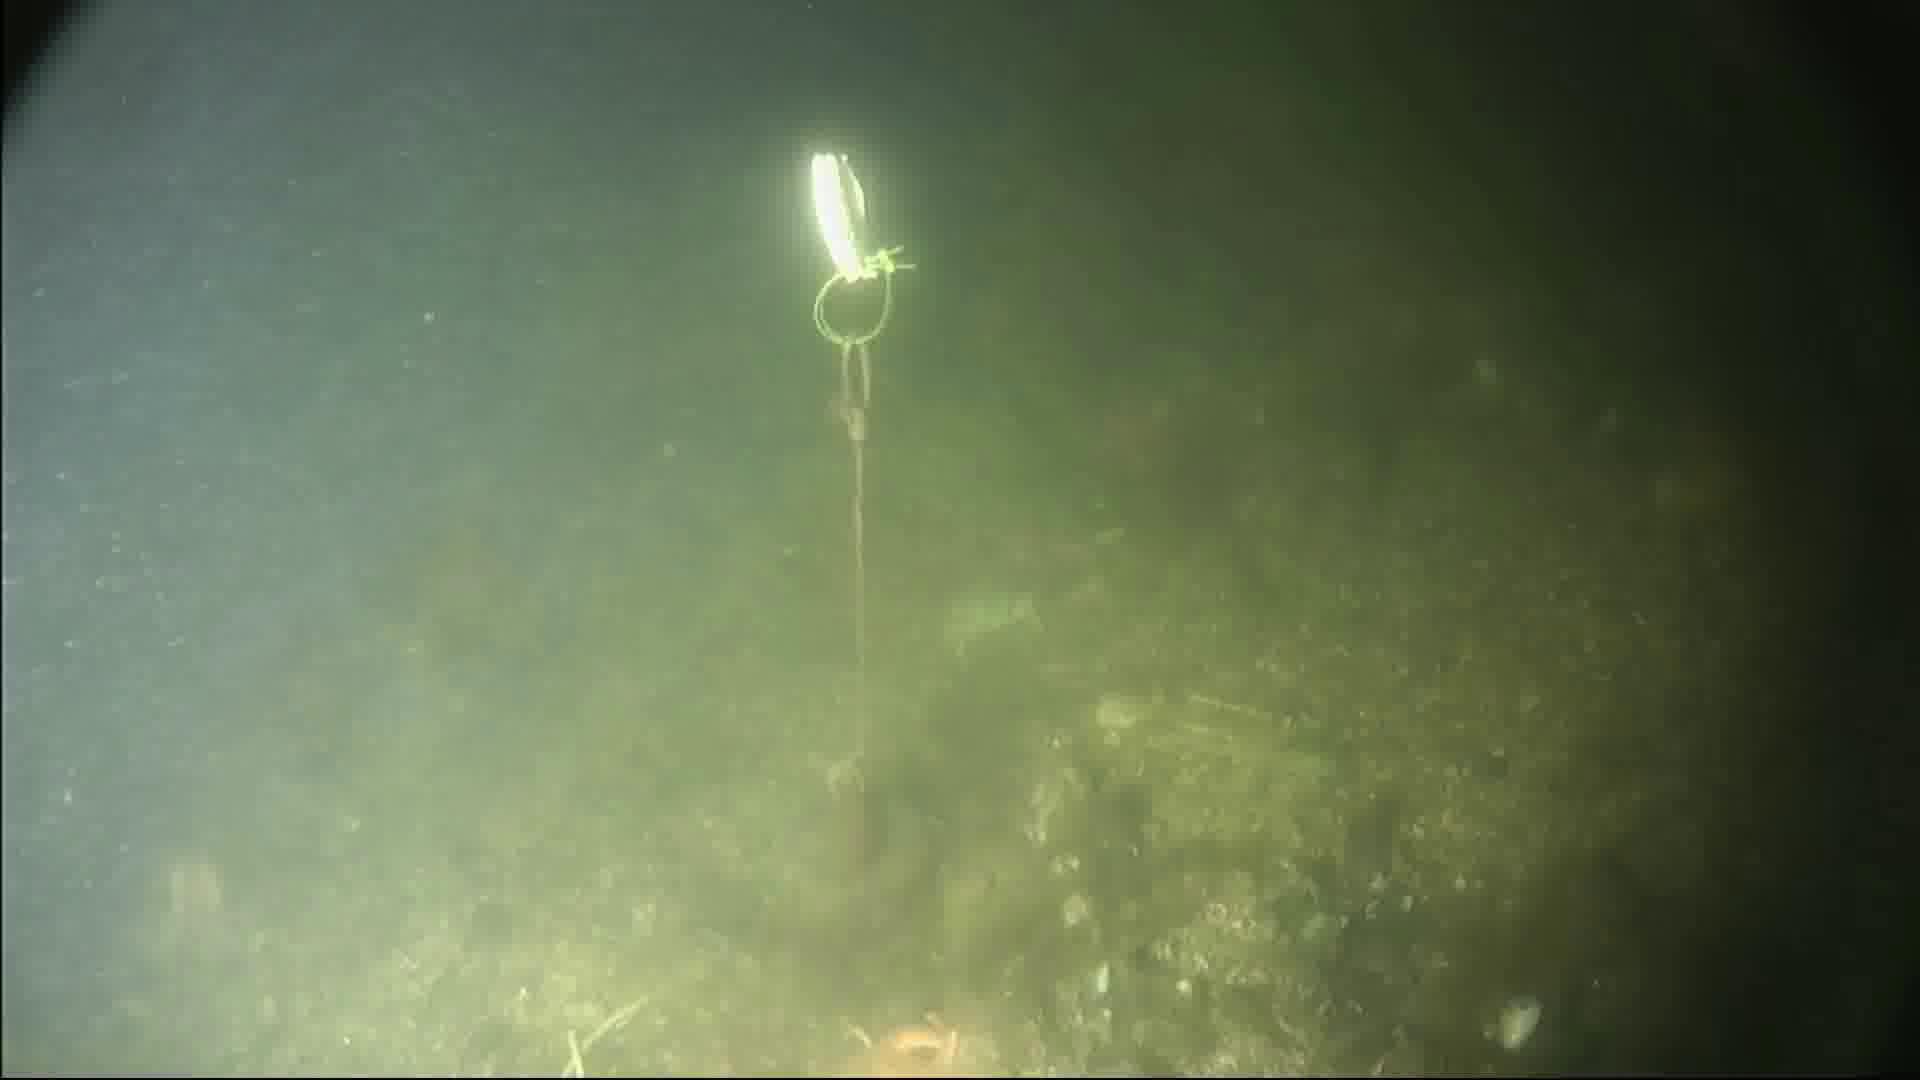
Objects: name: starfish
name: crab